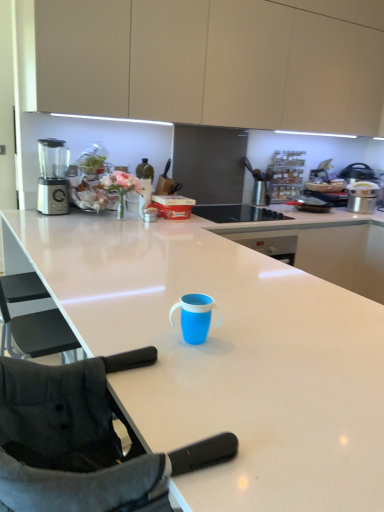
Question: Locate home appliance lying on the right of black fabric folding chair at lower left. Please provide its 2D coordinates.
Answer: [(0.615, 0.416)]